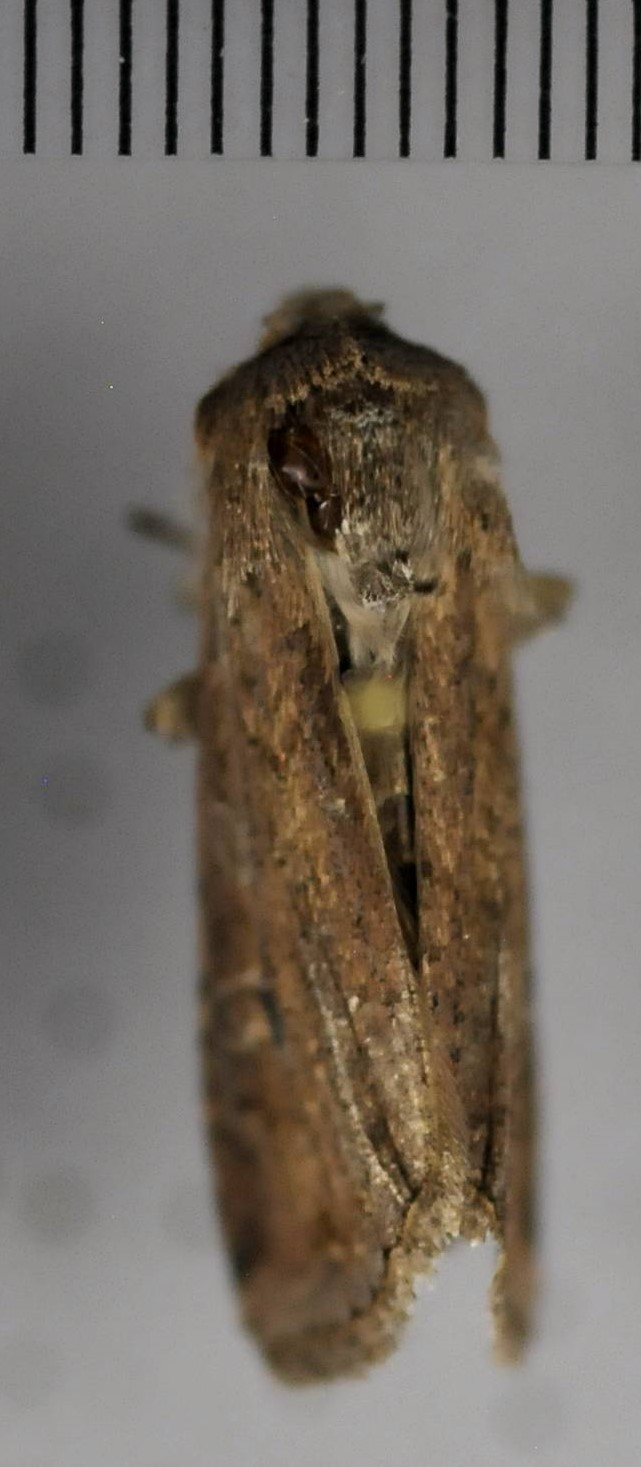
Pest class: cutworms